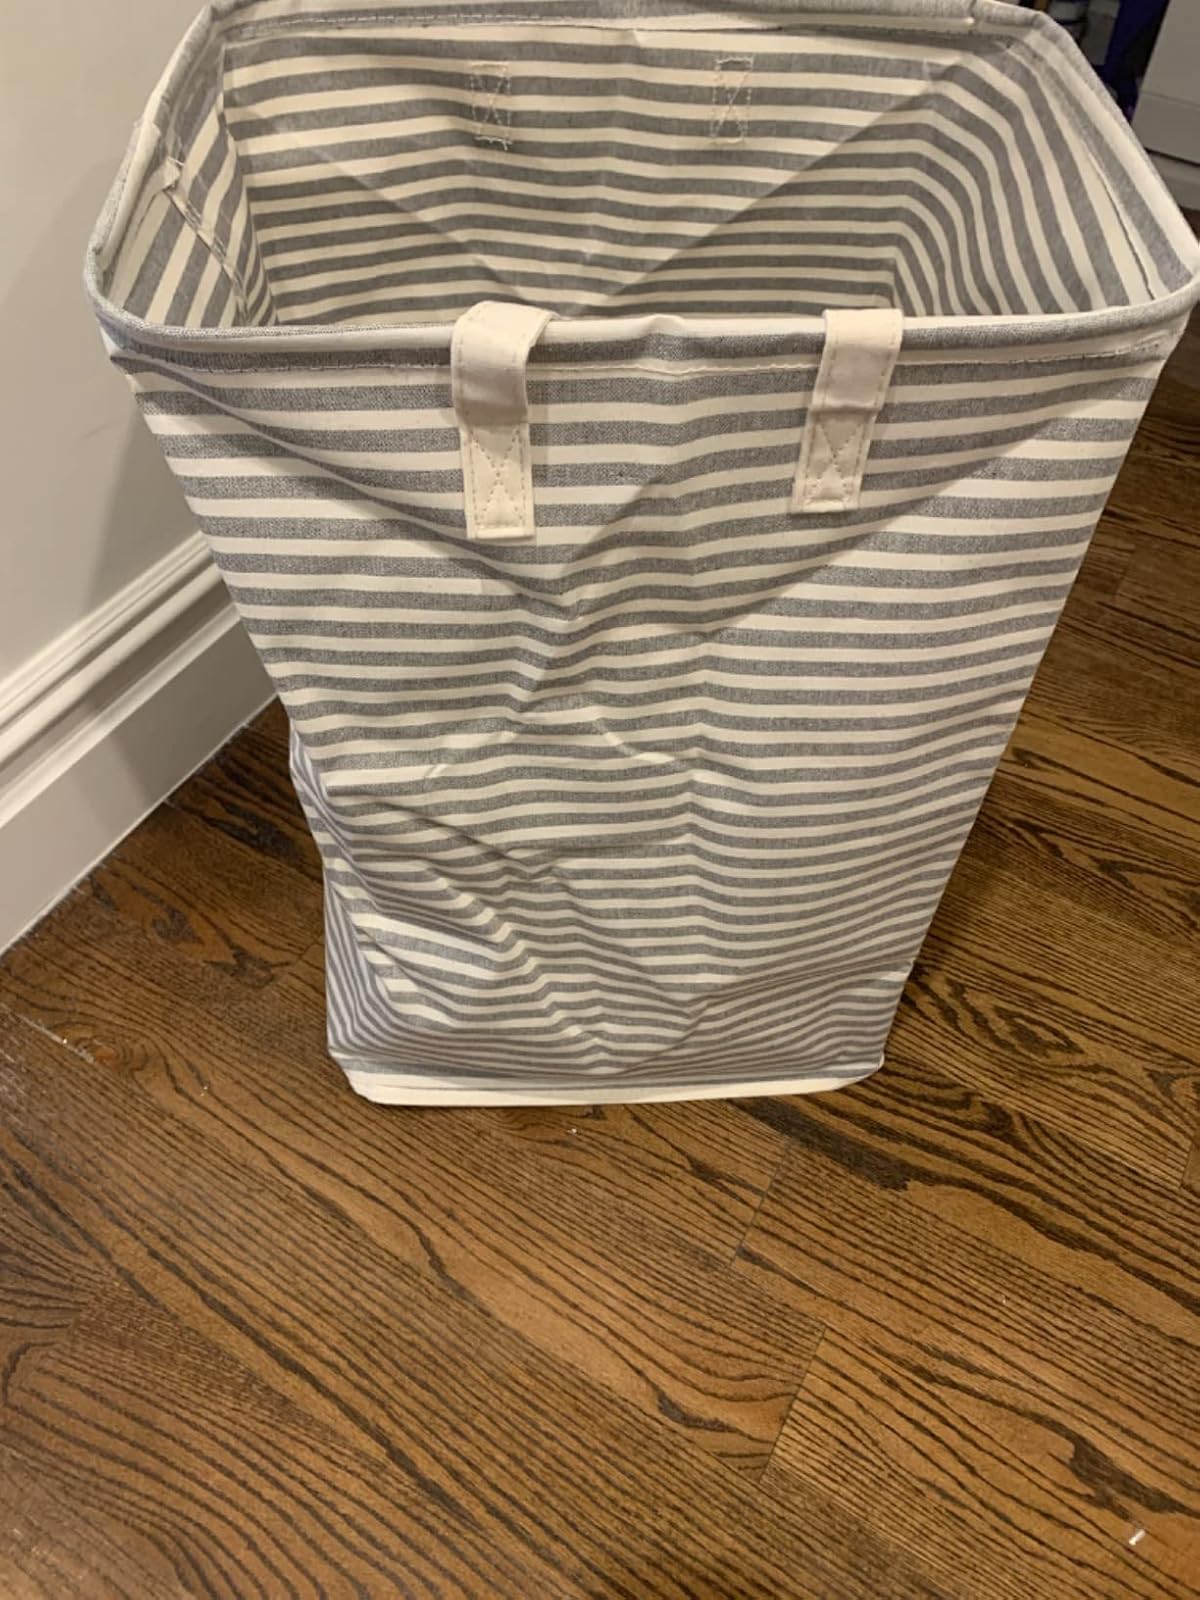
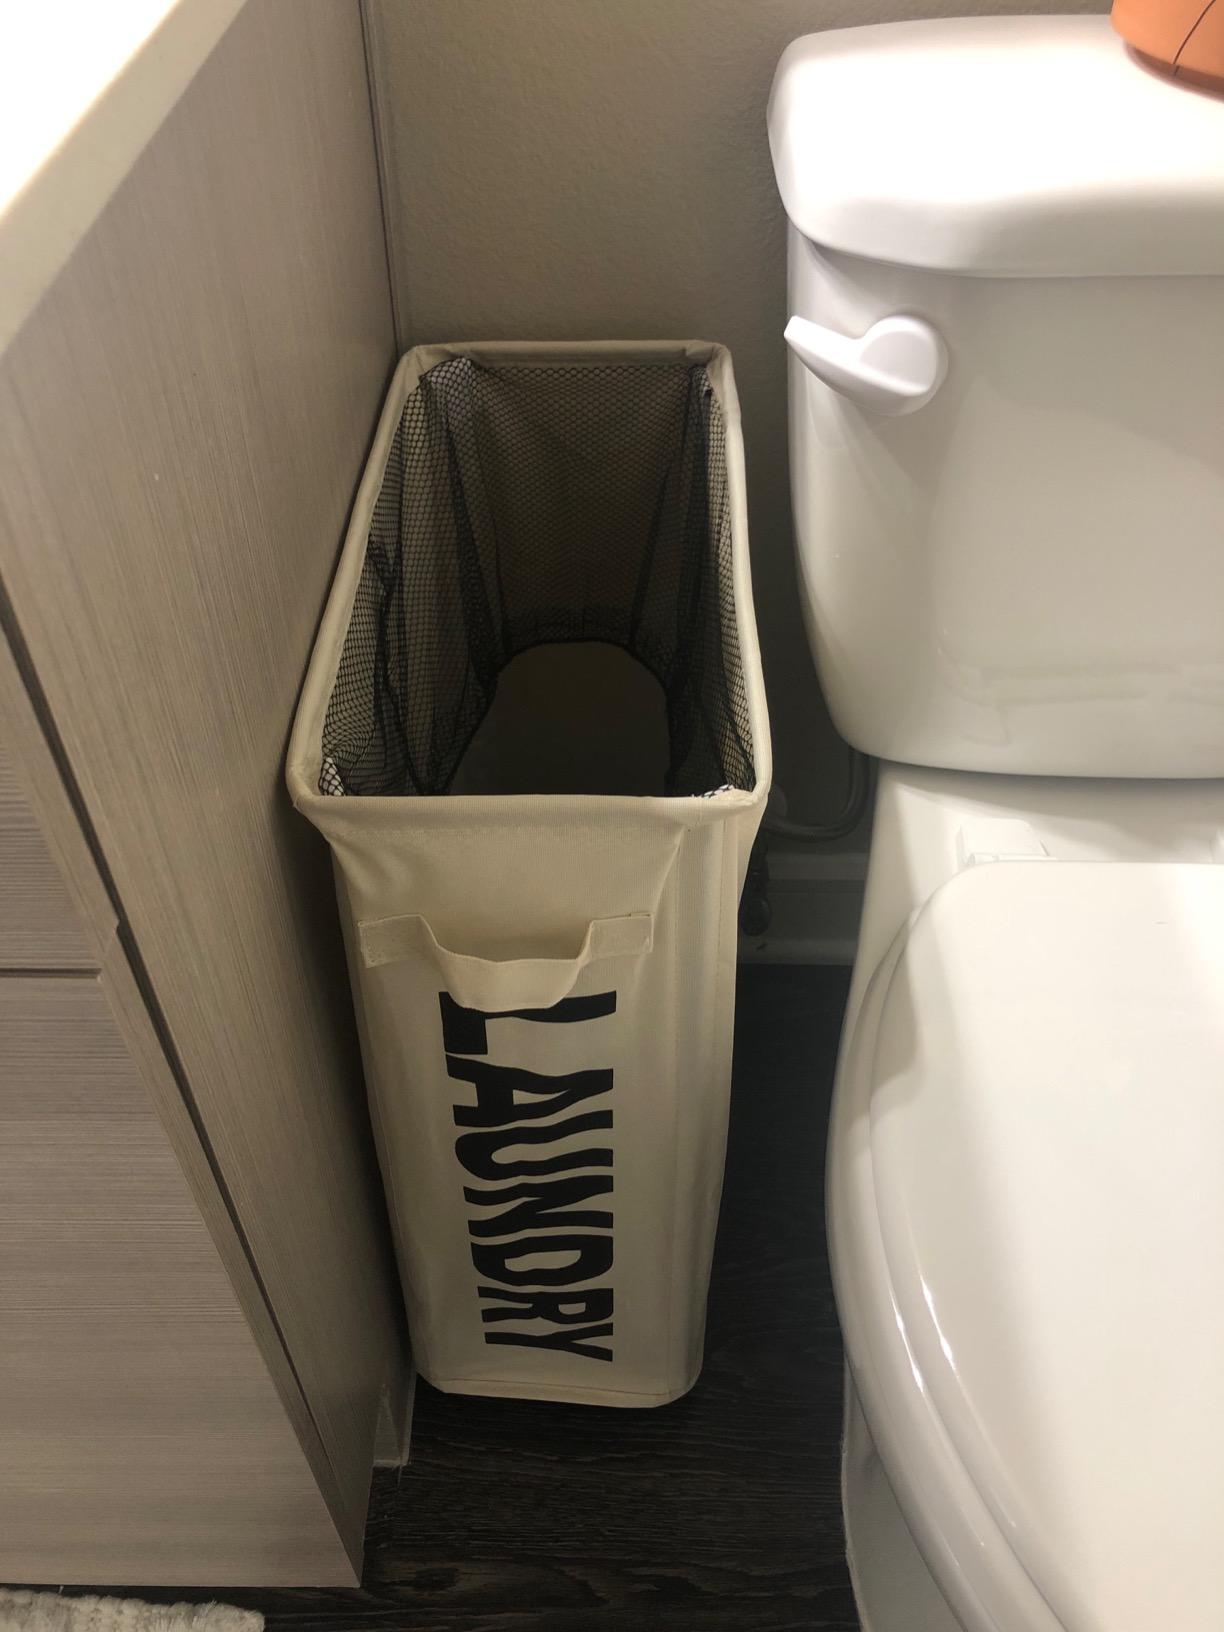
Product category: items_hamper
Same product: no